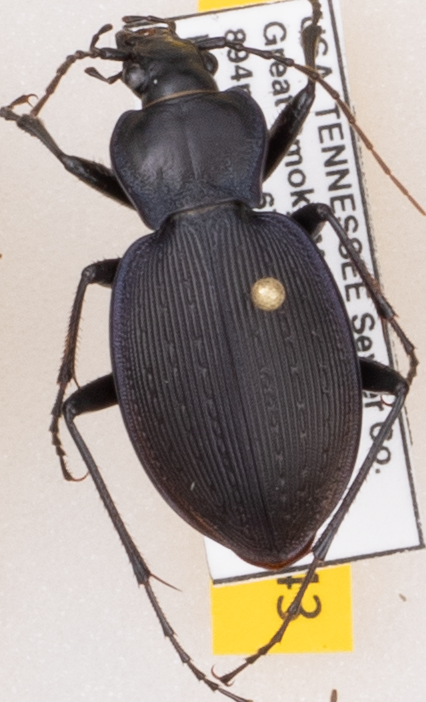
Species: Carabus goryi
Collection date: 2019-09-17
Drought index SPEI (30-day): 0.17
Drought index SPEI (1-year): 2.09
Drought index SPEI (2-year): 2.09